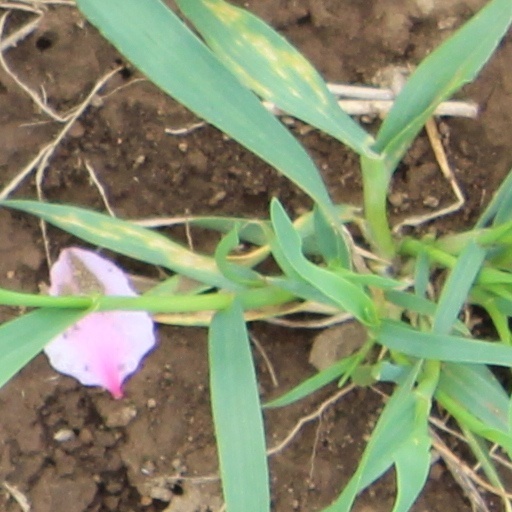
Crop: wheat